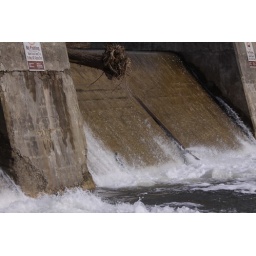
Fish jumping at the dam in Port Hope, Ontario, Ganaraska River - this one could not find the fish ladder.